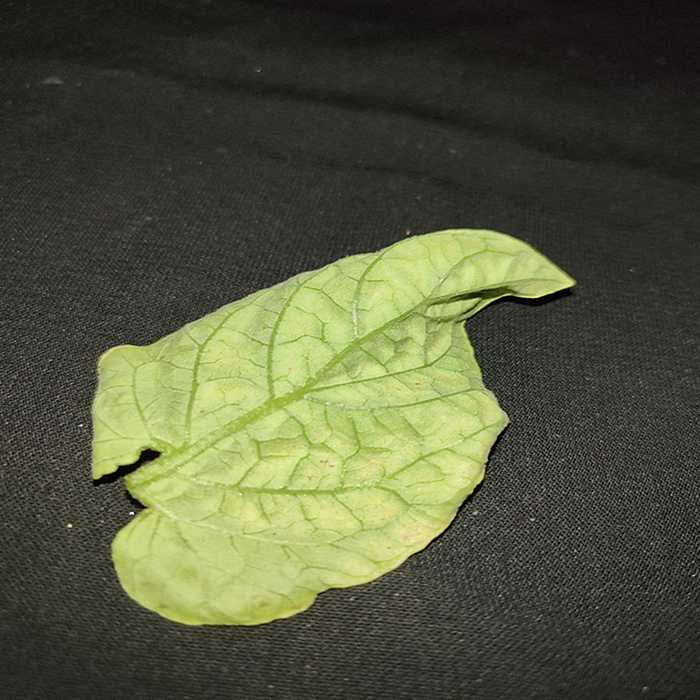
Plant: Tomato
Label: Tomato spotted wilt